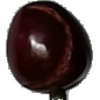
Label: cherry